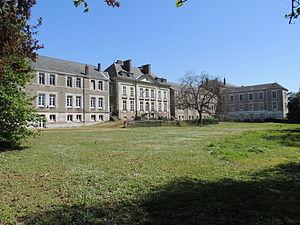
La Persagotière - Nantes - Ensemble des bâtiments façade sud-ouest
L'Institut La Persagotière est une école d'enseignement spécialisée pour jeunes sourds et malentendants située à Nantes, en France, installée depuis le milieu du XIXᵉ siècle dans le château de la Persagotière.